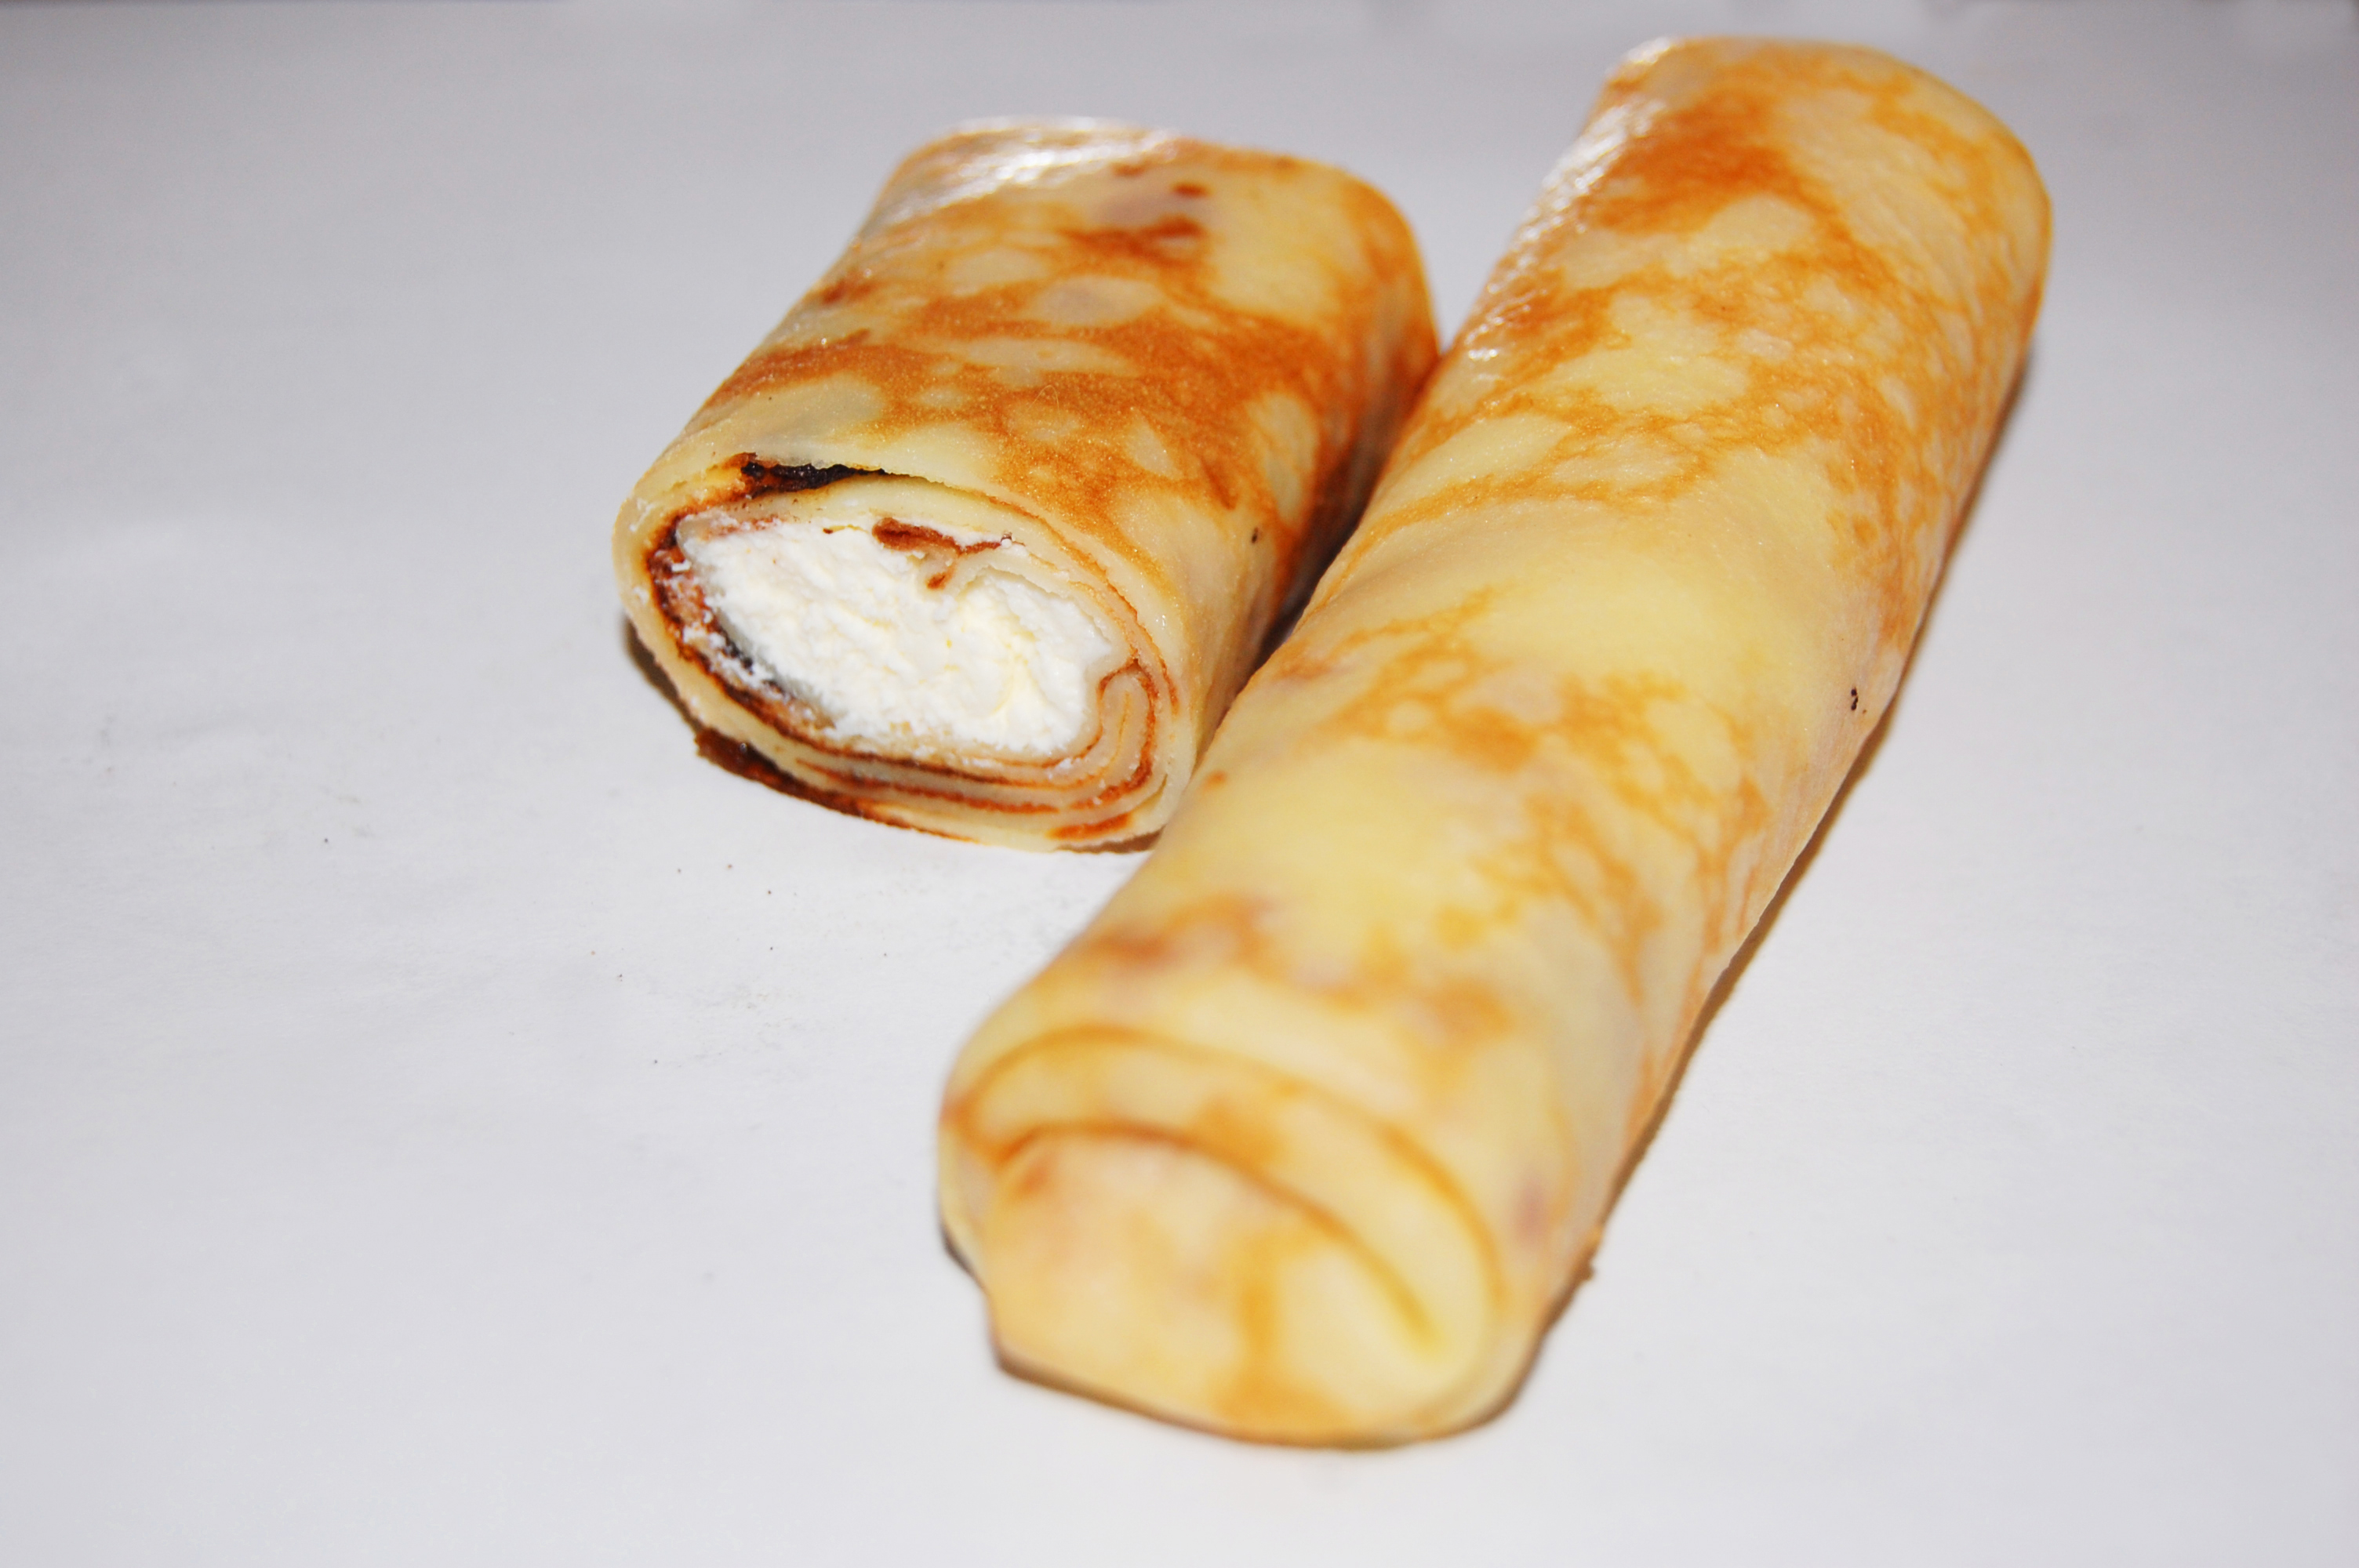
food, dish, crepe, spring roll, breakfast, lumpia, taquito